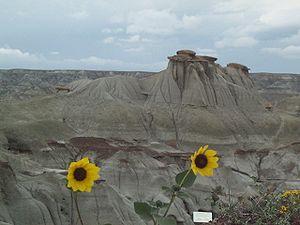
One Week, est un film canadien réalisé par Michael McGowan en 2008, avec comme acteurs principaux Joshua Jackson, Liane Balaban, et Campbell Scott. La première du film eut lieu au Festival international du film de Toronto le 8 septembre 2008 et sa sortie en salles le 6 mars 2009.